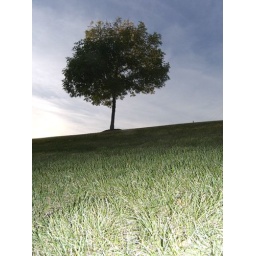
A tree on a hill in Detroit that struck me.